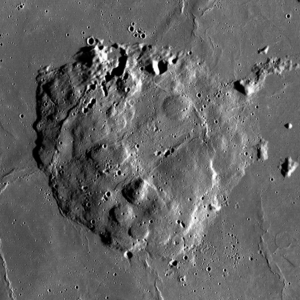
Chang'e 5 ou CE-5 est une mission chinoise de retour d'échantillon du sol lunaire dont la date de lancement est planifiée fin 2020. La sonde spatiale doit ramener sur Terre un échantillon du sol lunaire d'une masse pouvant atteindre deux kilogrammes. L'atterrisseur, qui doit se poser sur le sol lunaire près du Mons Rümker dans l'océan des Tempêtes, dispose de plusieurs instruments. Il s'agit de la première mission de retour d'échantillons de sol lunaire depuis la mission soviétique Luna 24 qui a eu lieu en 1976.
Le Mons Rümker est un massif montagneux lunaire qui s'élève à près de 1 100 mètres d'altitude. Il a été nommé en l'honneur de l'astronome allemand Karl Ludwig Christian Rümker. Situé dans la région nord de l'océan des Tempêtes, c'est un système complexe d'une trentaine de dômes d'environ 70 kilomètres de diamètre.